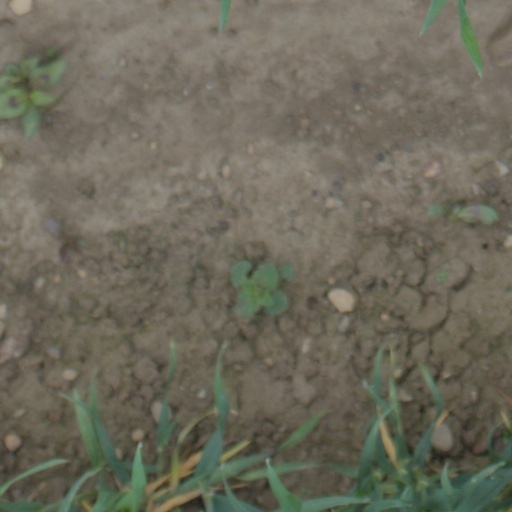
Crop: wheat